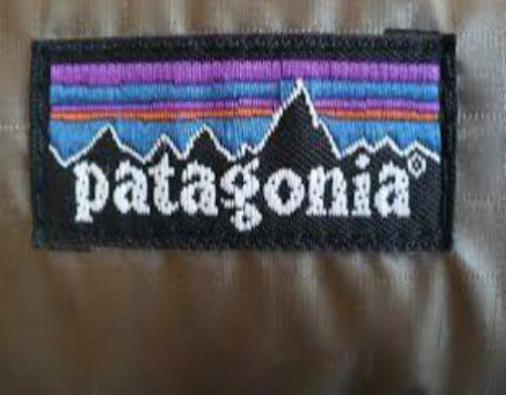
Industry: Clothes